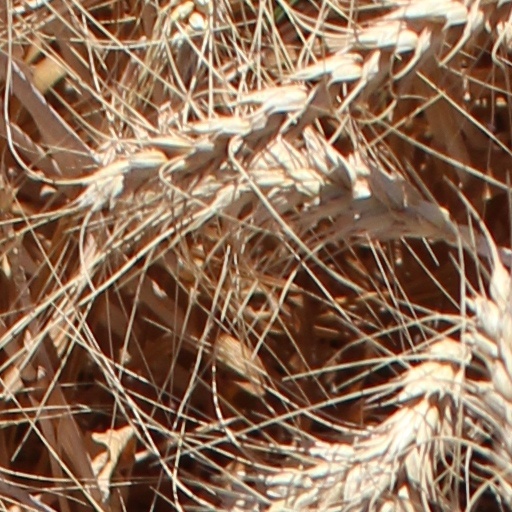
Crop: wheat